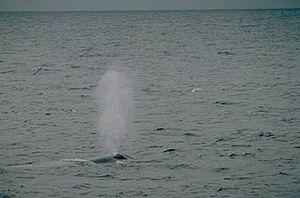
Les cétacés ou Cetacea forment un infra-ordre de mammifères aquatiques.